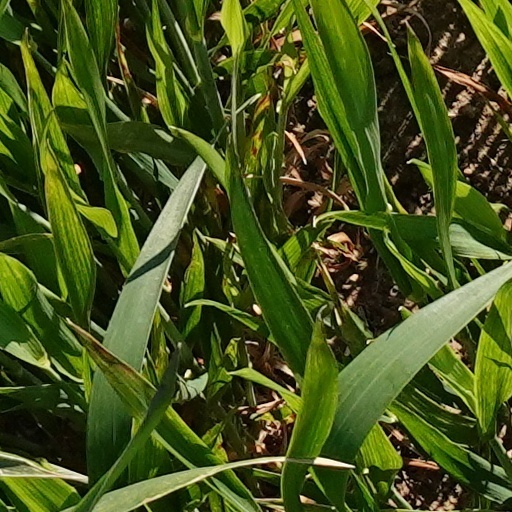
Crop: wheat